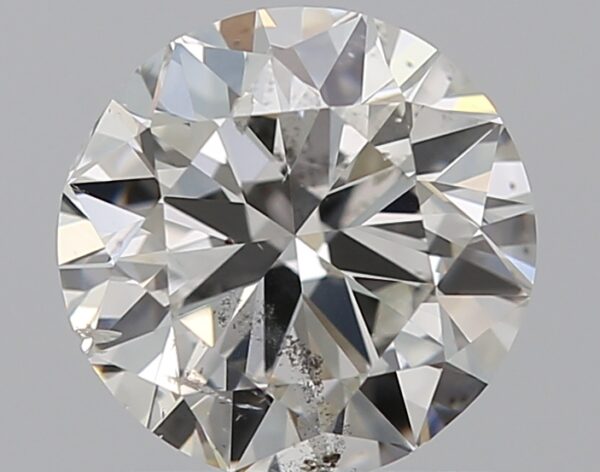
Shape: round
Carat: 1
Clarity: SI2
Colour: G
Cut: GD
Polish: EX
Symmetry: F
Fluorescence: N
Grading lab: GIA
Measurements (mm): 6.27 x 6.36 x 3.9